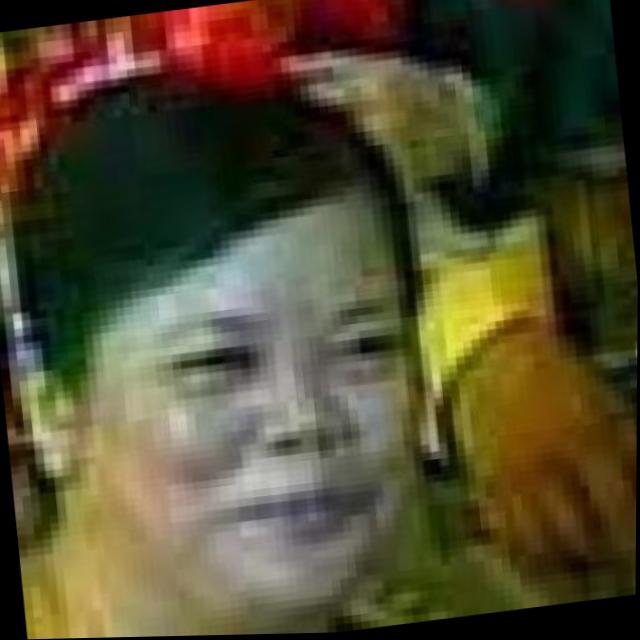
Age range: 45-64